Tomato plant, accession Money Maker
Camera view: bottom (45 deg); turntable rotation: 240 degrees
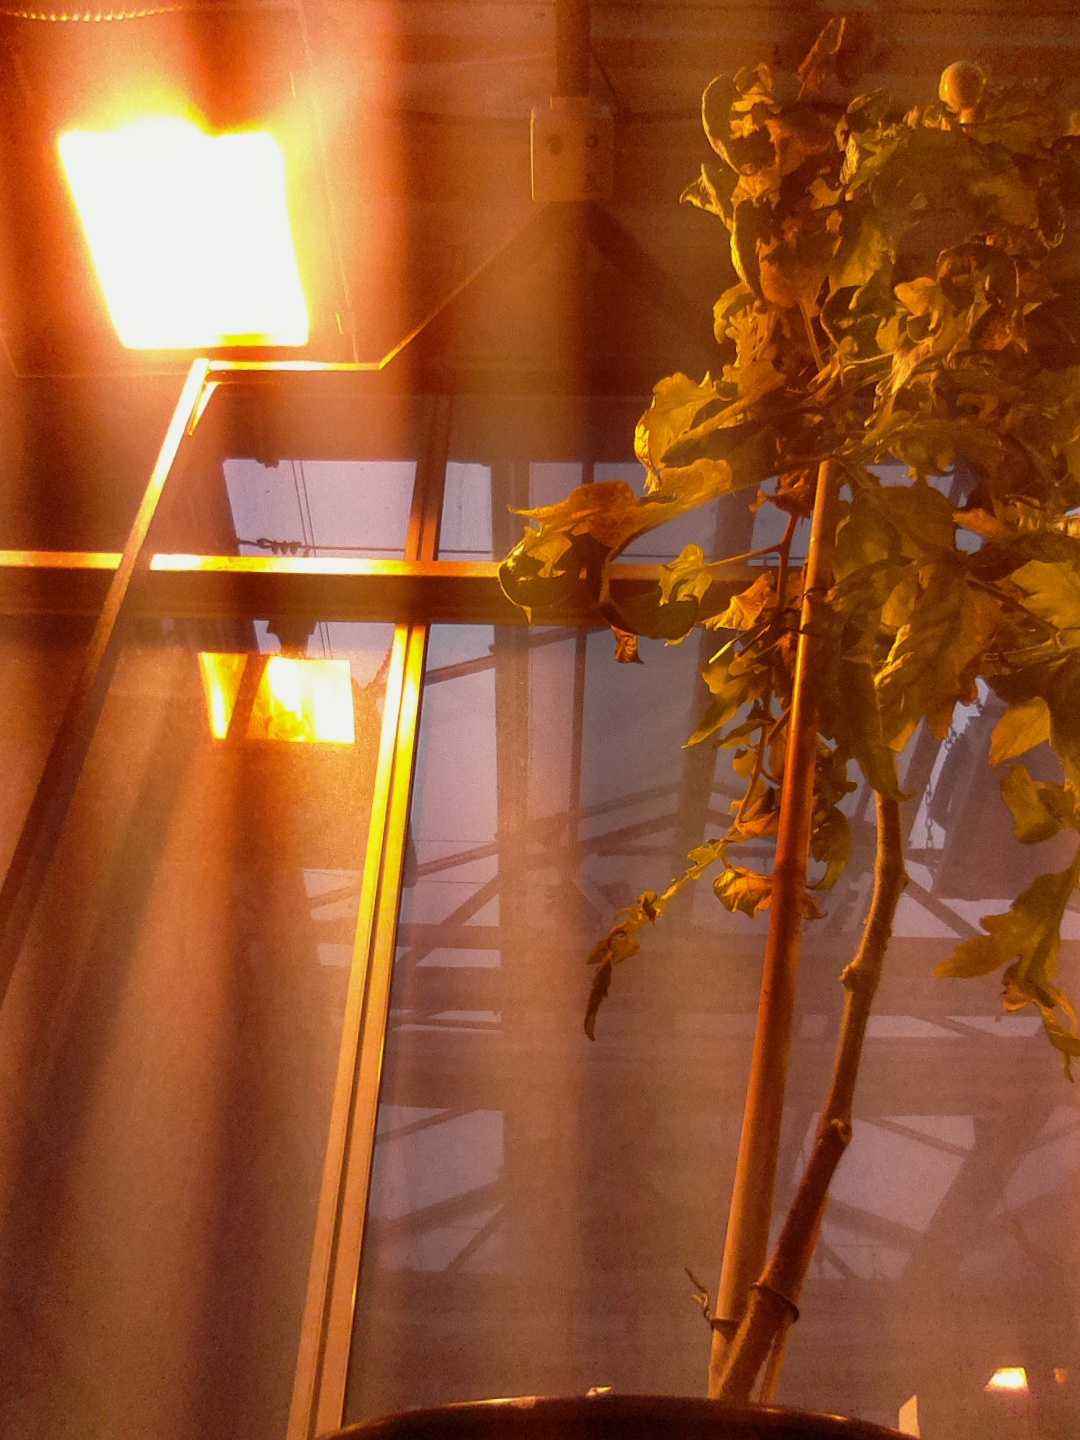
BBCH growth stage 74: 40%-50% of final fruit size